1931 Hawke's Bay earthquake

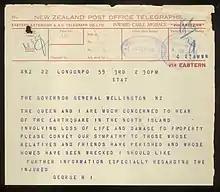
Telegram from King George V to Governor-General of New Zealand, 3 February 1931

On 4 February over 5,000 people evacuated Napier, mainly women and children. Men were expected to stay to help out with the recovery. The army and navy also arrived in Napier to help with the recovery. Nelson Park served as Napier's "evacuation centre" which was the site of many tents and was able to cater for over 1,000 people from a field kitchen. Many people also lived in tents in Marine Parade and other places. There were several places that gave out free food in Napier and Hawke's Bay, such as in several schools. Water barrels were also kept full to allow for people to take from them, after losing water access from their homes.